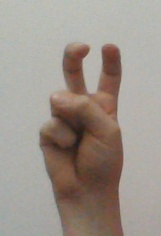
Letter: toot